Tamanna (2014 film)

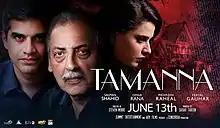
Theatrical Poster

Tamanna is 2014 British-Pakistani film distributed by Royal Palm Group t/a Summit Entertainment (Pak) and Super Cinema and ARY Films and produced by Concordia Productions. A drama in the neo-noir genre the film is directed by a British director Steven Moore and produced by Pakistani producer Sarah Tareen. The film stars Omair Rana, Salman Shahid, Mehreen Raheel and Faryal Gohar.